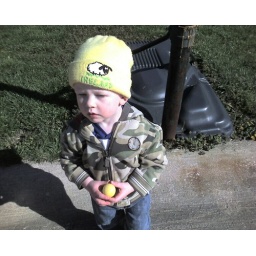
he's more interested in the ball than the bikes